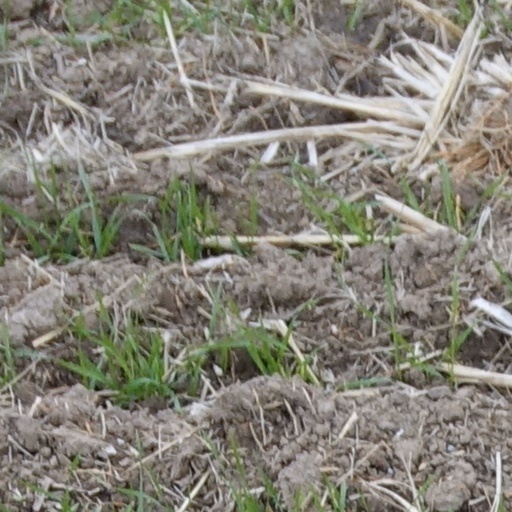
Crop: wheat